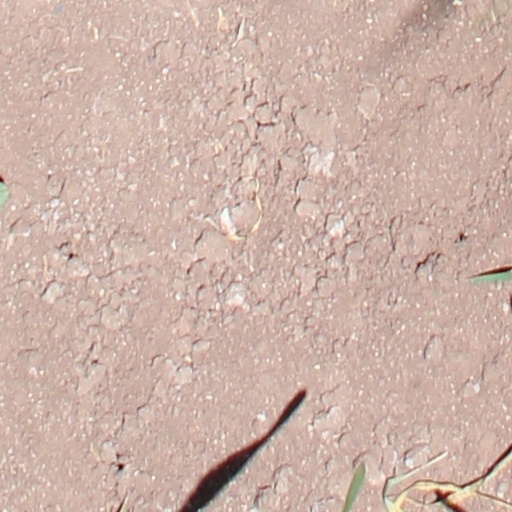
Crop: wheat